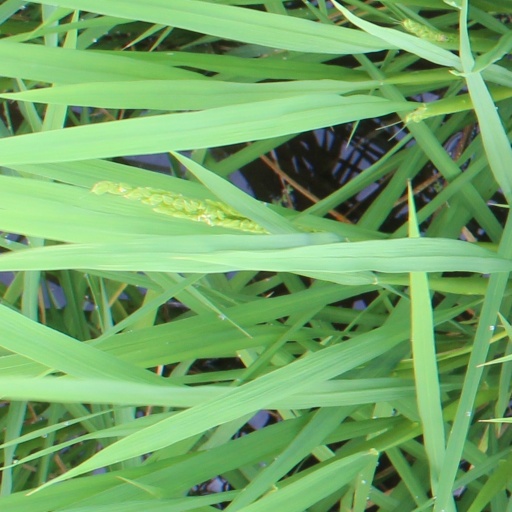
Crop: rice